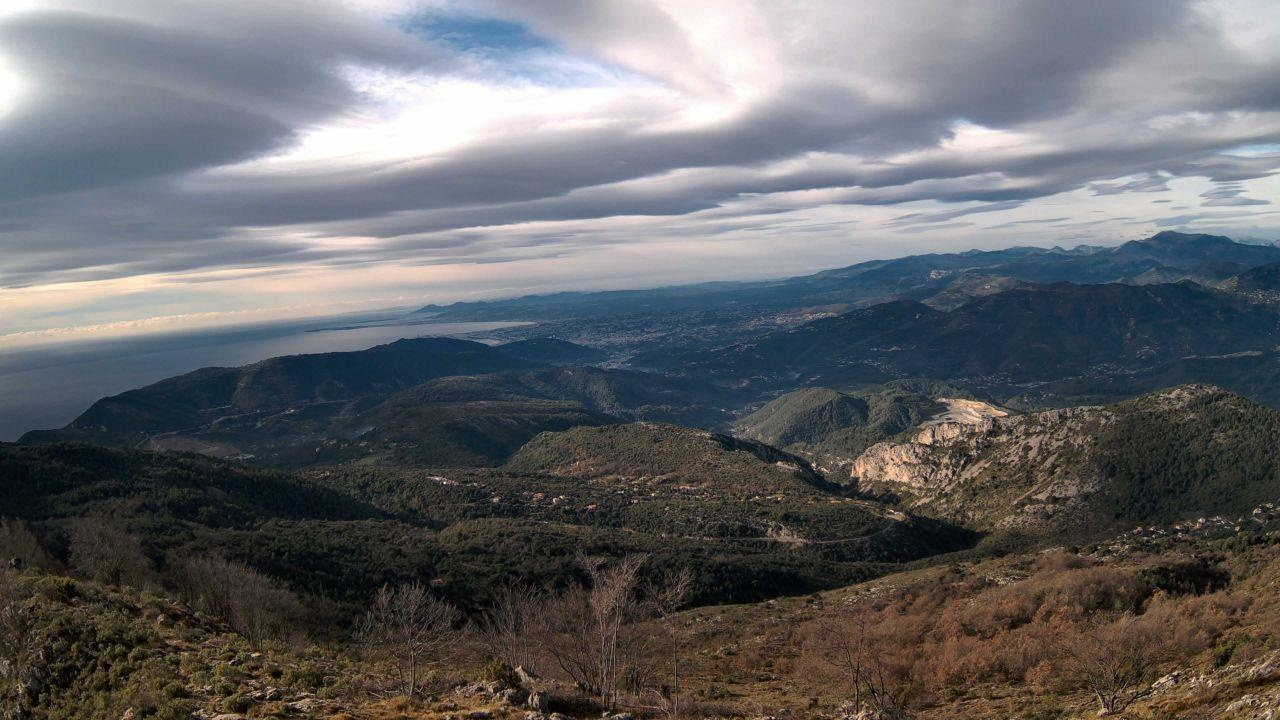
Fire: no
Smoke: yes